Robert Kirkman

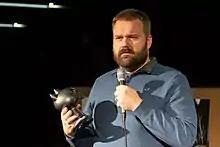
Robert Kirkman with the Fauve d'honneur at the 2020 Angoulême International Comics Festival

In 2012, he received a special Innovator Award at the Saturn Awards for his work adapting his comic books to the screen as well as serving as executive producer of "The Walking Dead".